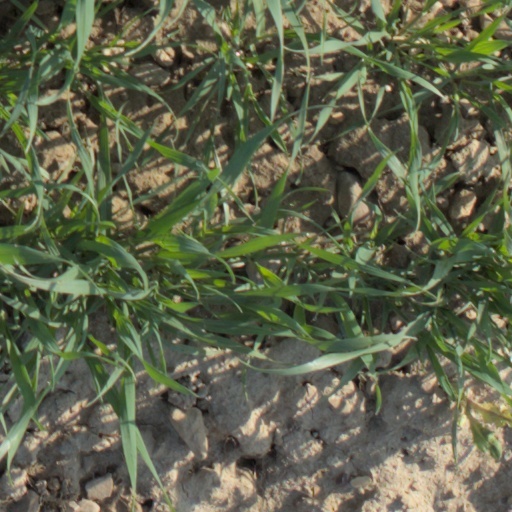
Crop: wheat